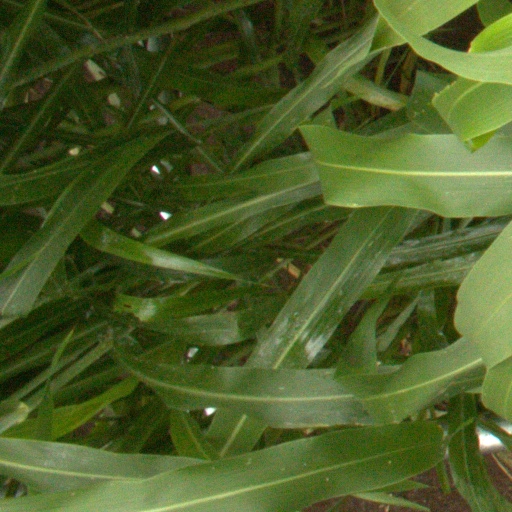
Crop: sorghum